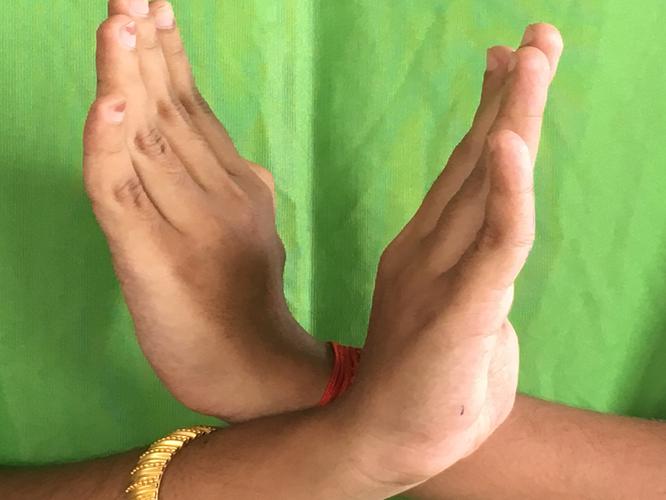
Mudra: Swastikam
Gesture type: double_hand